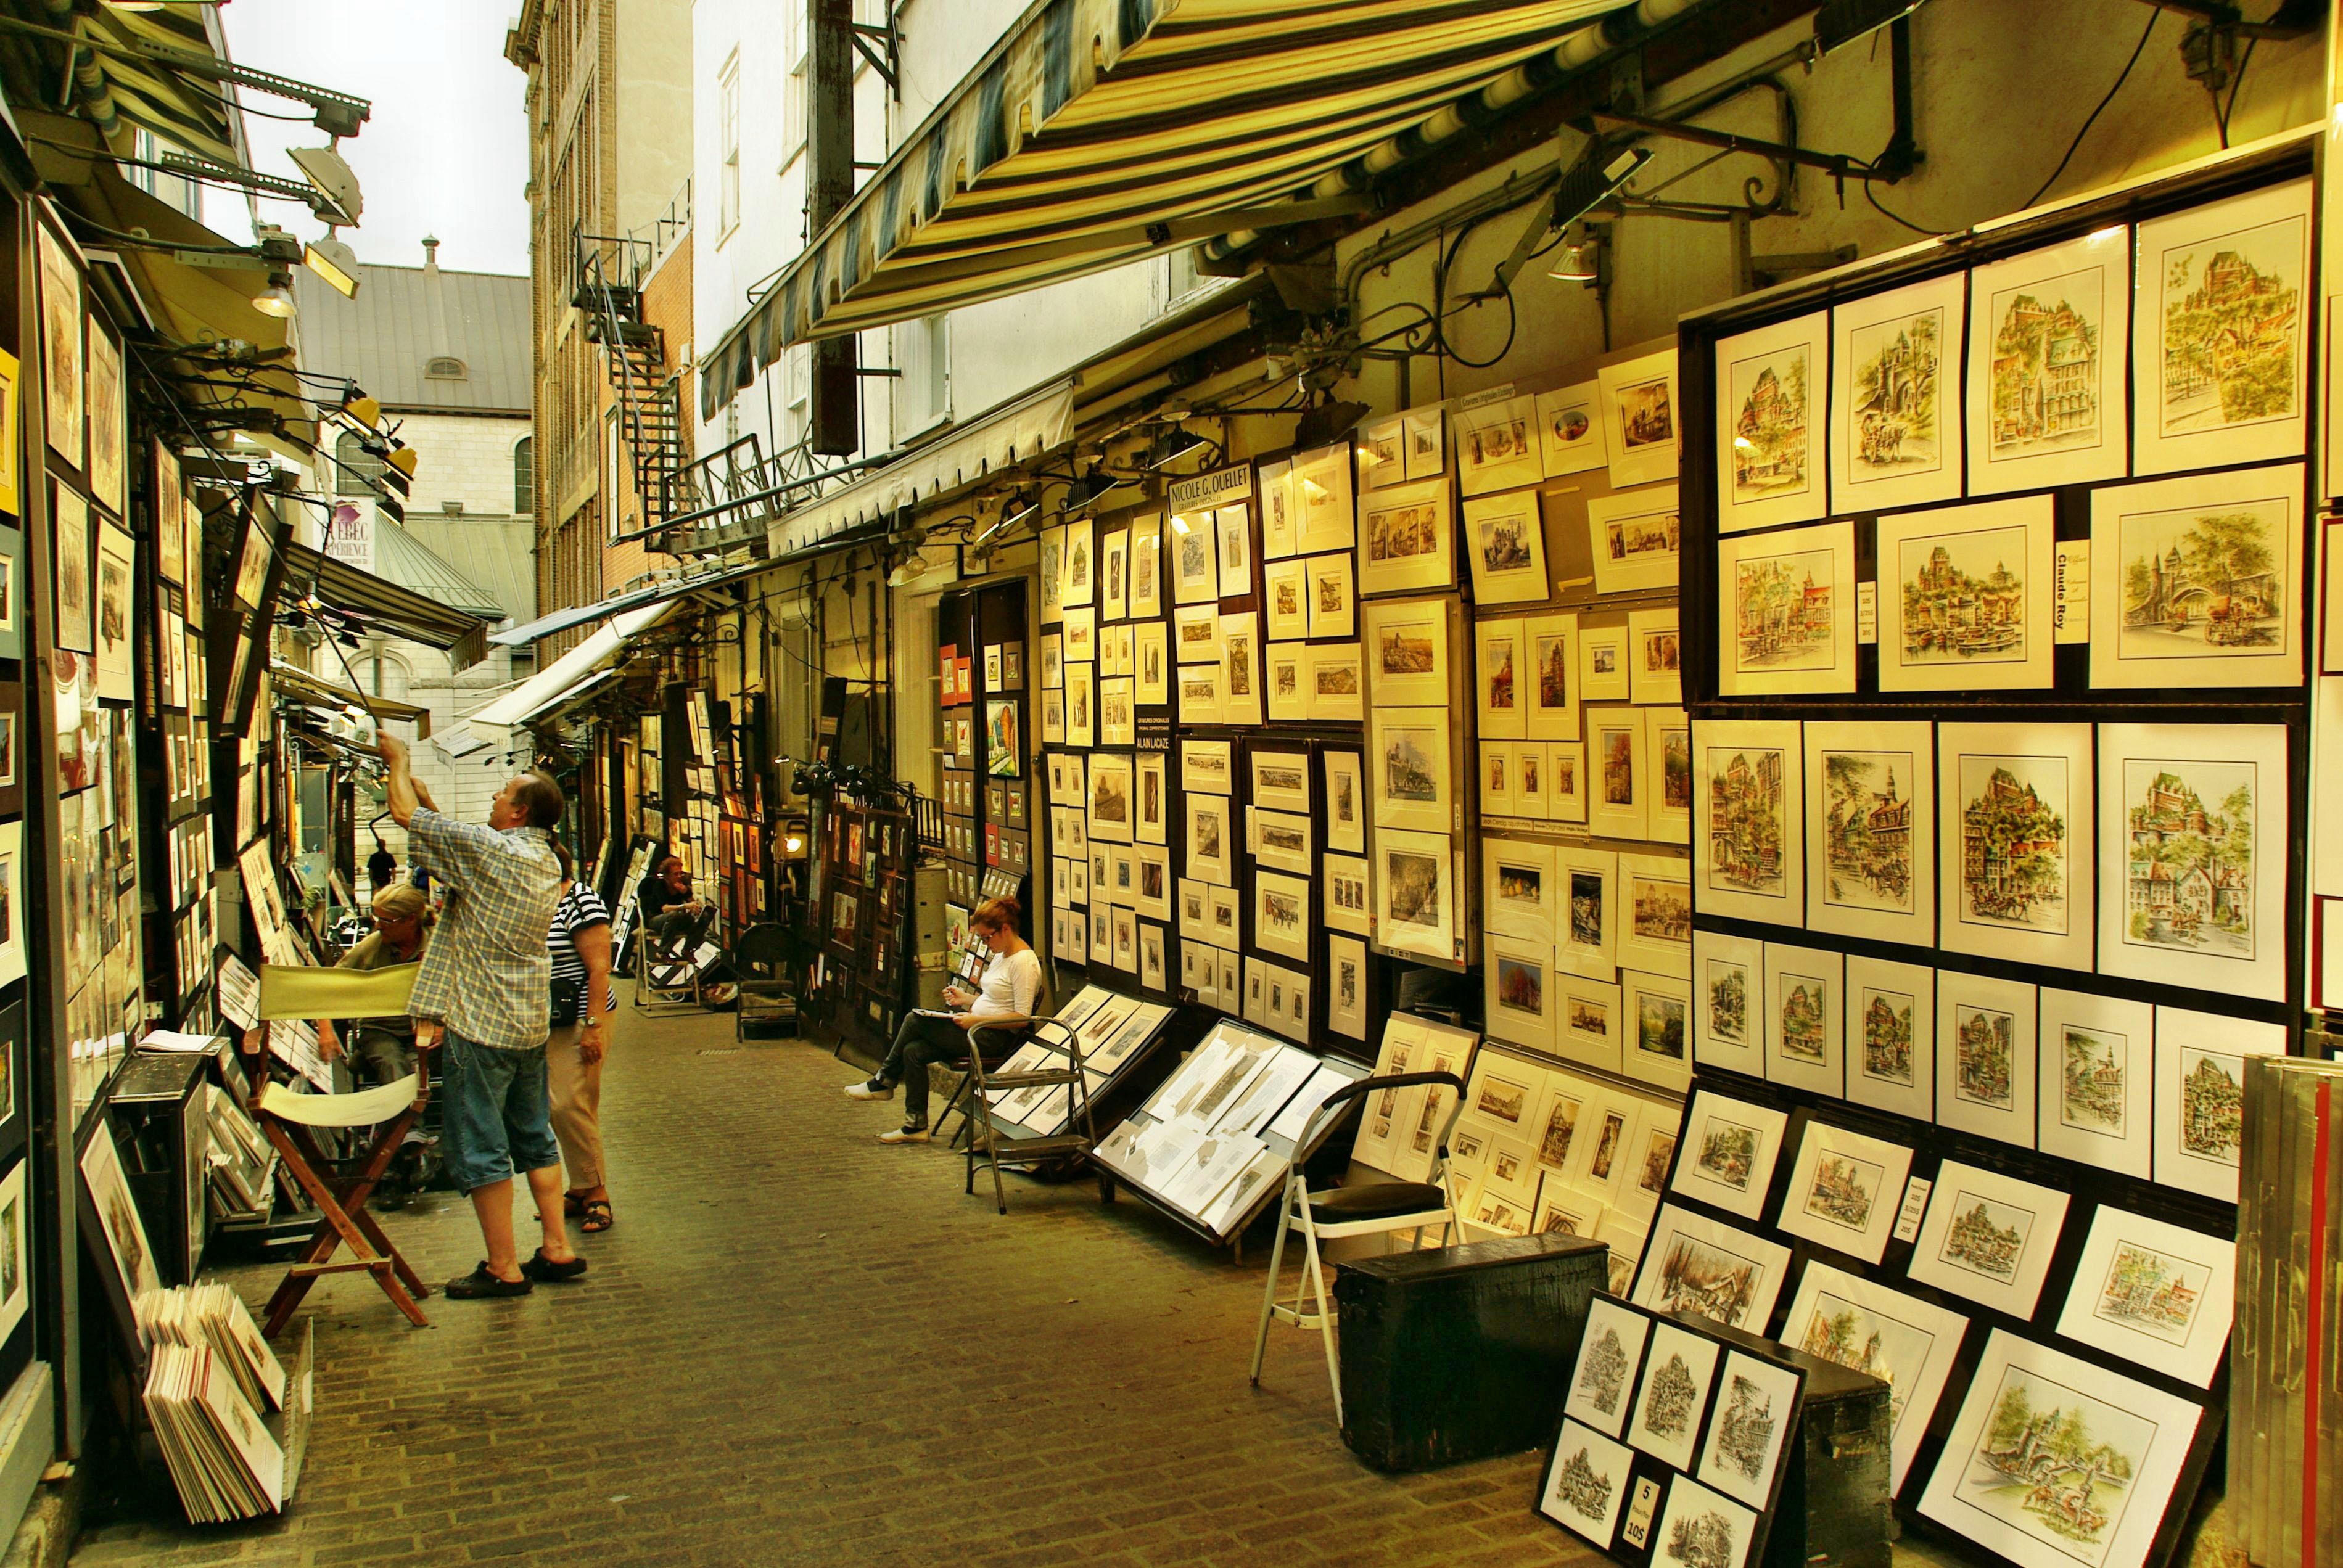
road, street, market, old town, art, canada, paintings, tourist attraction, quebec, bookseller, treet, old books, urban area, ancient history, etchings